Grimes Mill (Salisbury, North Carolina)

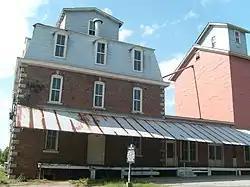
Grimes Mill in April, 2012

Grimes Mill was located at 600 N. Church St. in Salisbury, North Carolina. It was built in 1896 as a flour and feed mill. It stayed active until 1982. The Historic Salisbury Foundation bought it that year and later turned it into a museum. It was listed on the National Register of Historic Places and was the only roller mill museum in North Carolina. The site was destroyed by fire on January 16, 2013.